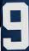
Number: 9